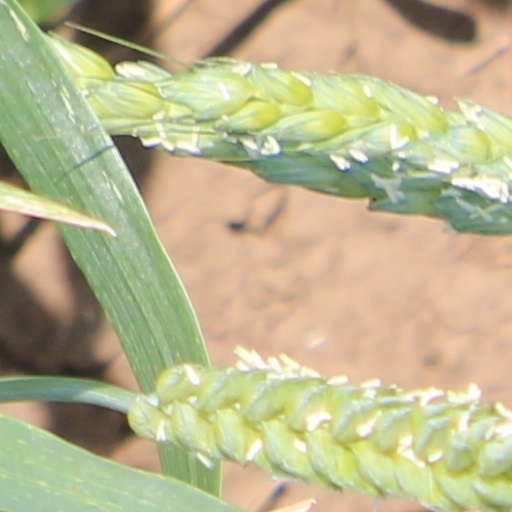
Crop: wheat